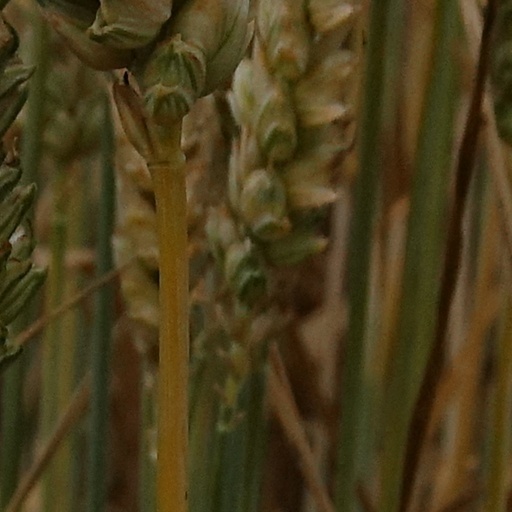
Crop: wheat